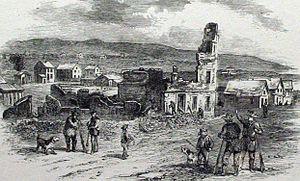
Cette page concerne des événements d'actualité qui se sont produits durant l'année 1856 du calendrier grégorien aux États-Unis.
Le concept historique de Bleeding Kansas, parfois mentionné dans l'histoire comme Bloody Kansas ou Border War, englobe une série de violentes confrontations politiques et populaires qui opposèrent, de 1854 à 1861, dans le Territoire du Kansas et les villes de la frontière ouest du Missouri, les Free Soilers et les Border Ruffians, partisans de l'esclavage.
Le Saccage de Lawrence fait partie d'une série de violentes confrontations politiques et populaires regroupées sous le nom de Bleeding Kansas qui opposèrent, de 1854 à 1861, dans le Territoire du Kansas et les villes de la frontière ouest du Missouri, les Free Soilers et les Border Ruffians. Les évènements du Bleeding Kansas menèrent directement à la guerre de Sécession et conditionnèrent les relations entre Kansas et Missouri.